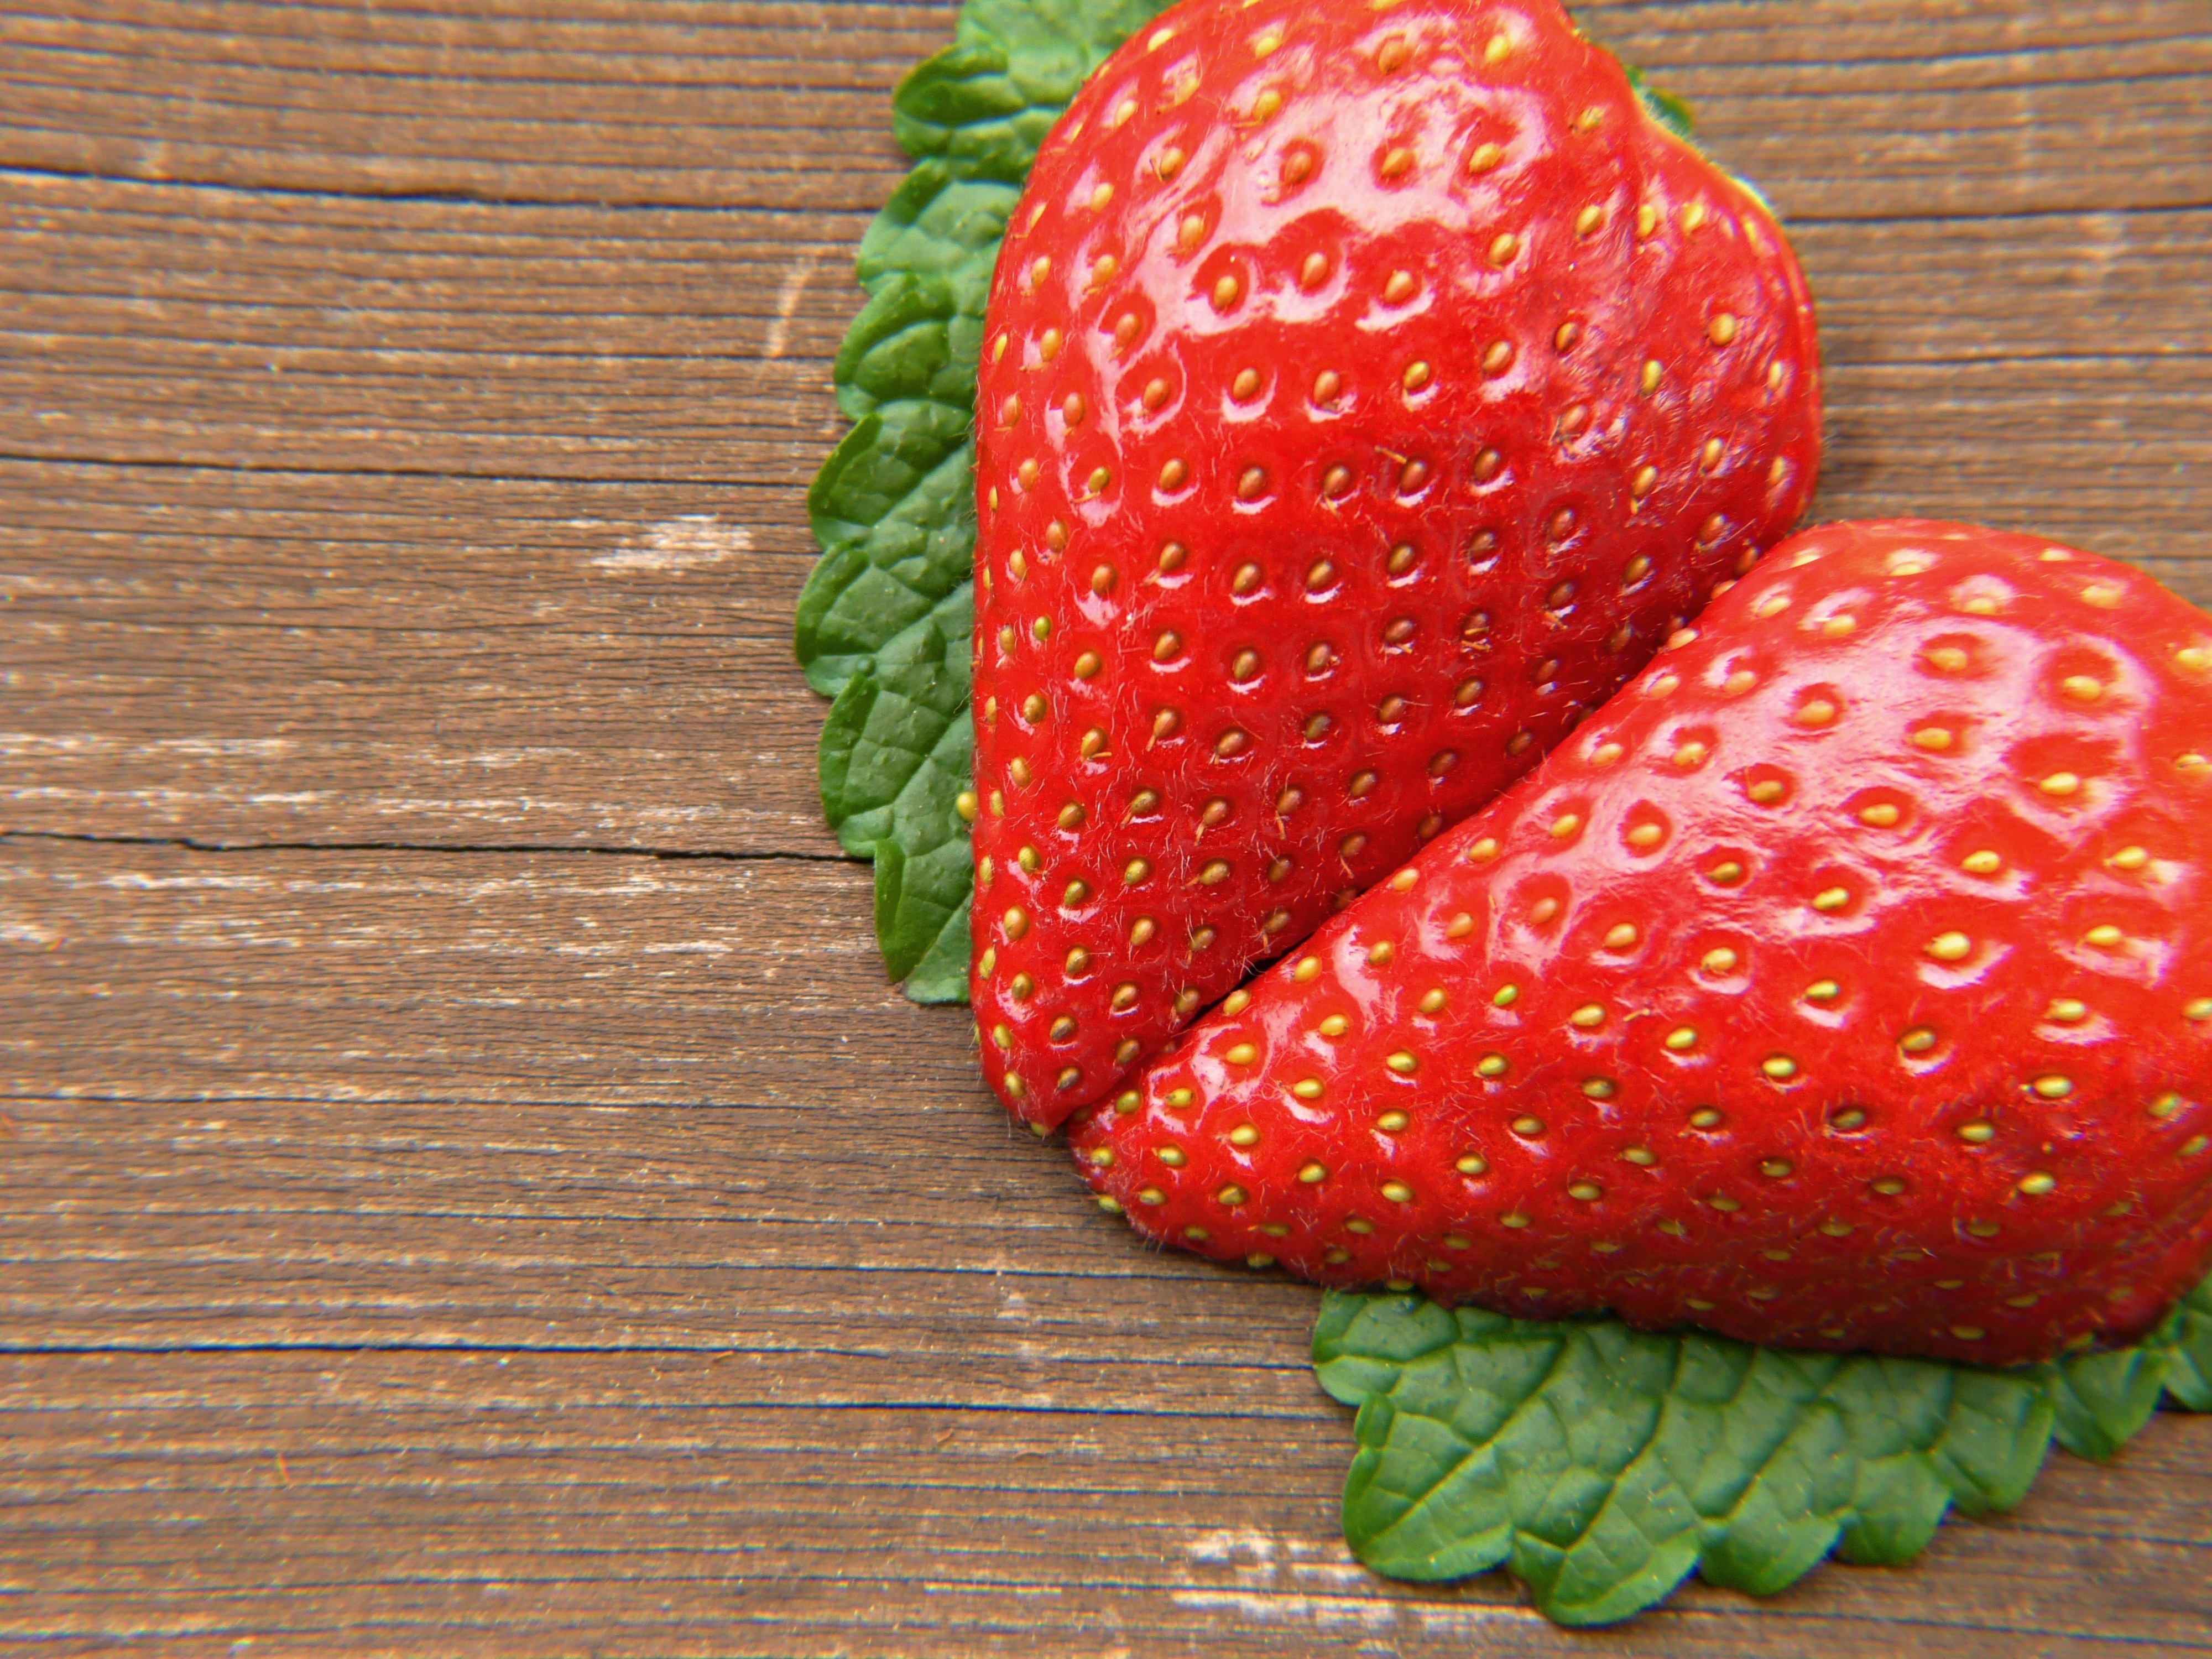
nature, plant, wood, fruit, love, heart, food, red, produce, together, healthy, mint, strawberry, wedding day, leaves, fruits, strawberries, birthday, vitamins, of course, bless you, bio, mother's day, fructose